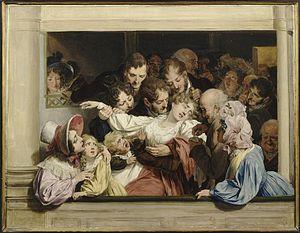
Construit dans la 2ᵉ moitié du XVIIIᵉ siècle, installé depuis 1932, le musée Lambinet est un musée municipal situé le long du boulevard de la Reine, quartier Notre-Dame, à Versailles qui retrace l'histoire de la ville.
Le mélodrame, du grec μέλος = chant ou musique + δράμα = action théâtrale, est un genre théâtral dramatique et populaire, qui signifie étymologiquement drame avec musique très populaire au XIXᵉ siècle, se caractérisant par des situations invraisemblables et des personnages manichéens.